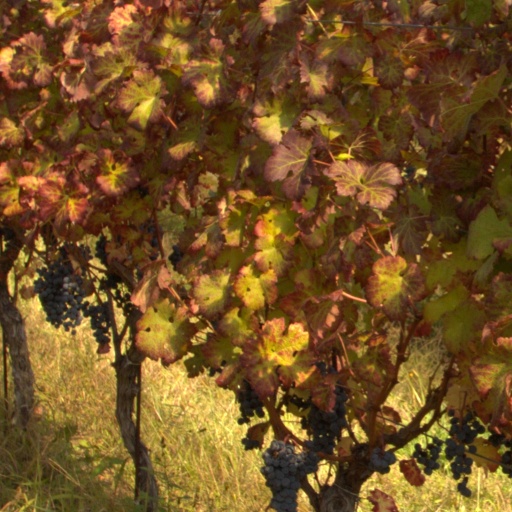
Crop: grape